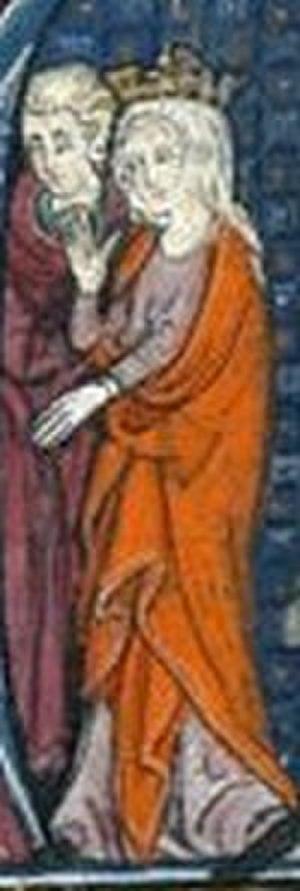
Agnès de Courtenay